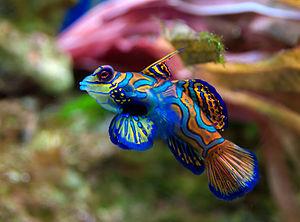
Poisson mandarin à l'aquarium-Muséum de Liège (Belgique) Русский: Мандаринка великолепная (Synchiropus splendidus), музей-аквариум Льежа, Бельгия
Les poissons sont des animaux vertébrés aquatiques à branchies, pourvus de nageoires et dont le corps est le plus souvent couvert d'écailles. On les trouve abondamment aussi bien dans les eaux douces que dans les mers : on trouve des espèces depuis les sources de montagnes jusqu'au plus profond des océans. Leur répartition est toutefois très inégale : 50 % des poissons vivraient dans 17 % de la surface des océans.
Les Animaux sont en biologie, selon la classification classique, des êtres vivants hétérotrophes, c’est-à-dire qui se nourrissent de substances organiques. On réserve aujourd'hui le terme « animal » à des êtres complexes et multicellulaires, bien qu’on ait longtemps considéré les protozoaires comme des animaux unicellulaires. Comme les autres êtres vivants, tout animal a des semblables avec qui il forme un groupe homogène, appelé espèce.
Les Acanthopterygii forment un super-ordre de poissons osseux téléostéens caractérisé par des nageoires rayonnées.
Synchiropus est un genre de poissons de la famille des Callionymidés. Il regroupe les différentes espèces de poissons-mandarins
Le poisson-mandarin ou poisson-cachemire est un petit poisson brillamment coloré de la famille des Callionymidés très populaire dans le commerce aquariophile d'eau de mer.